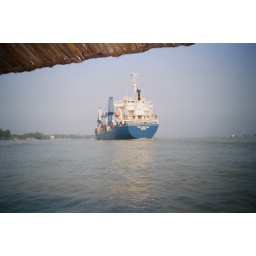
view of a merchant ship on fuleshwar ganges,situated in kolkata,west bengal,India,a view from boat